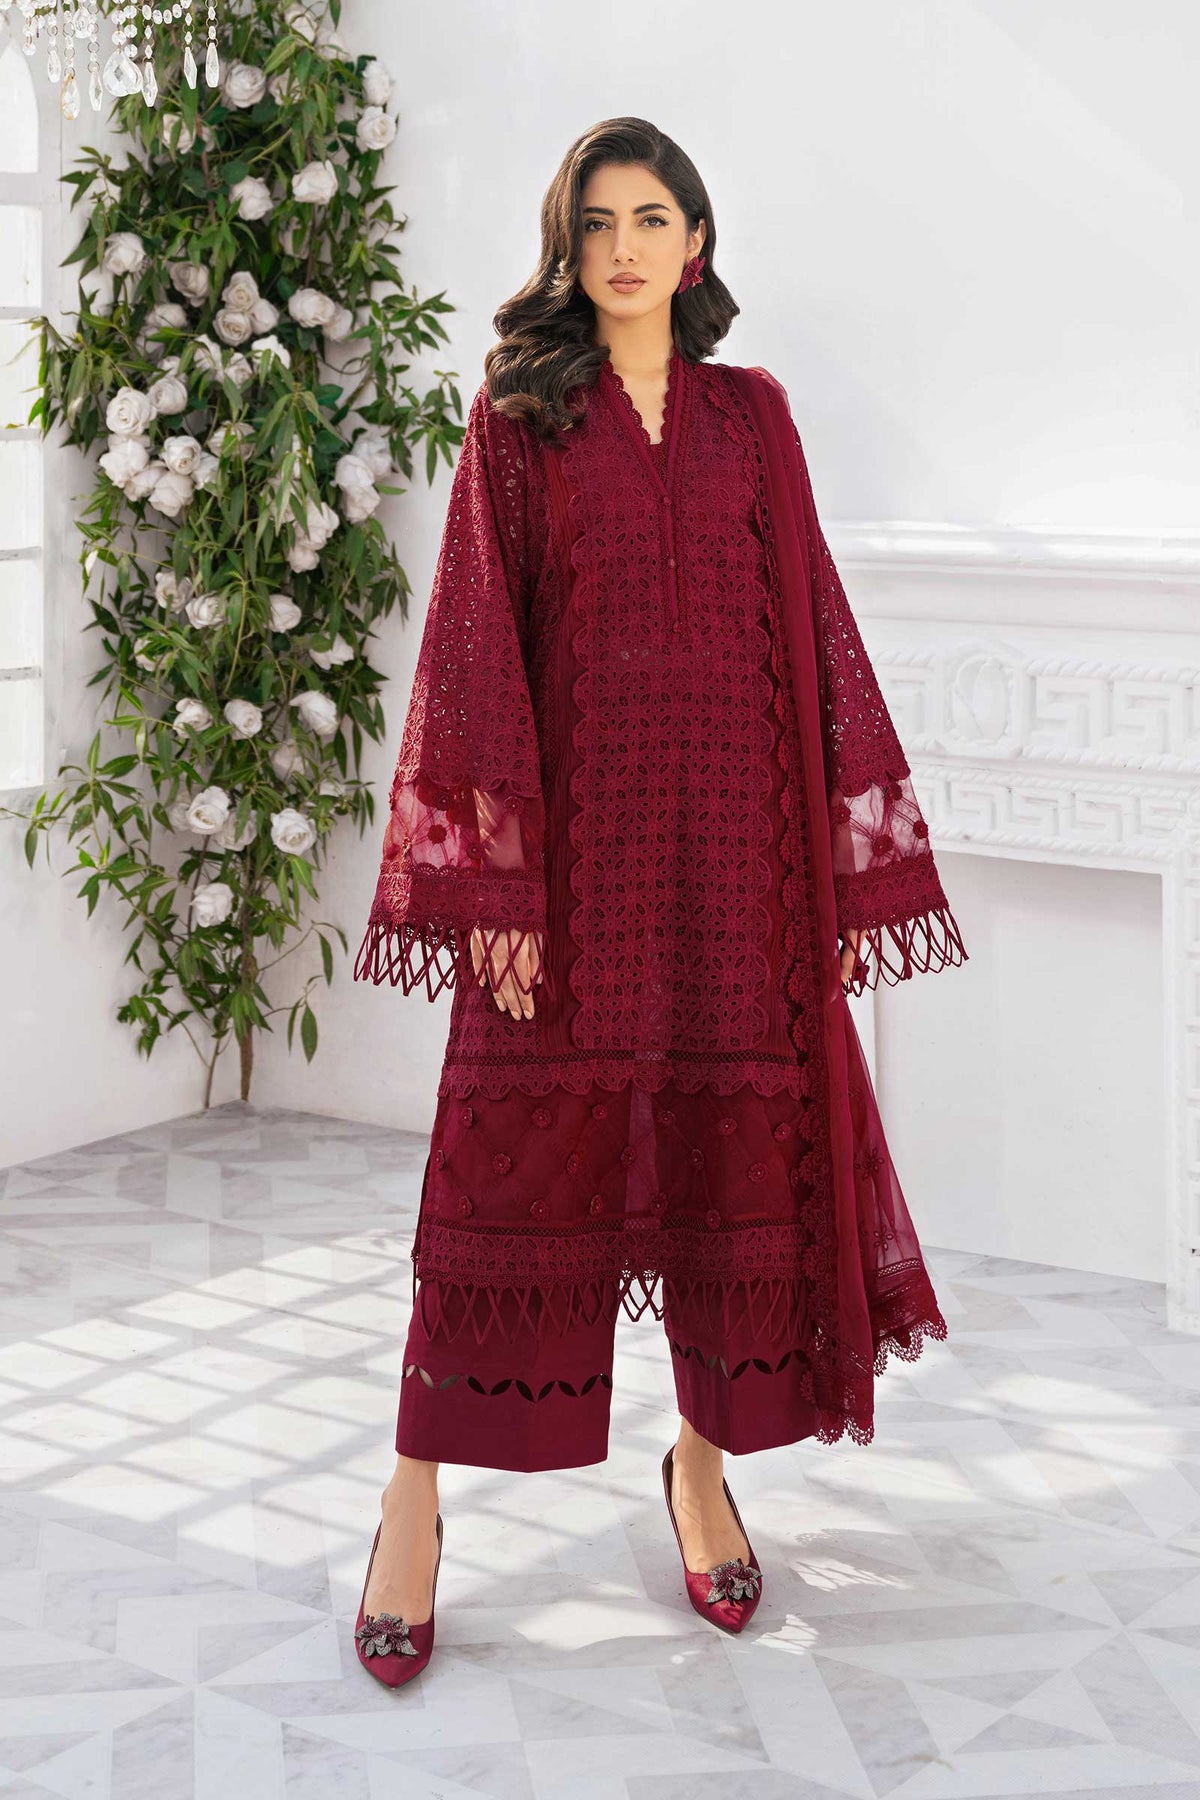
burgundy embroidered net salwar suit